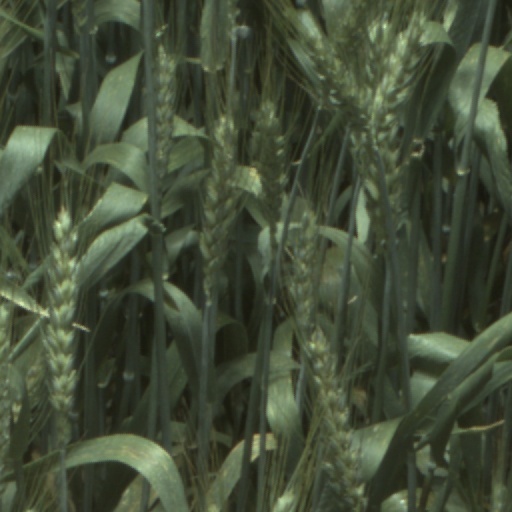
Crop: wheat